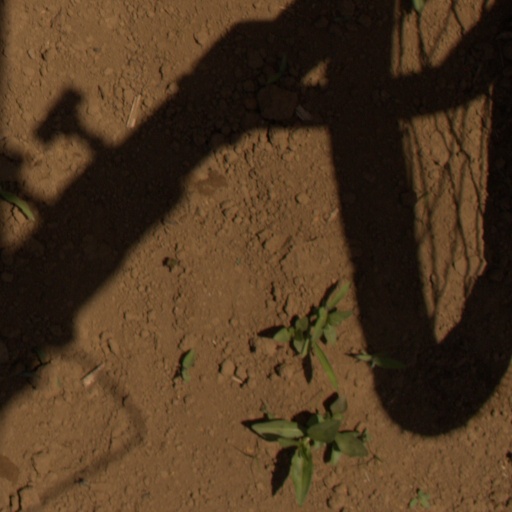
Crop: Jerusalem artichoke